Military history of the Three Kingdoms

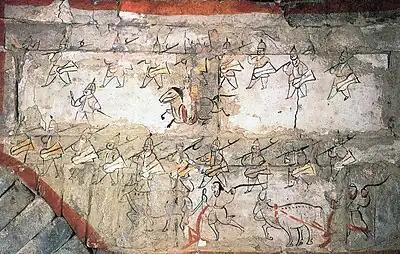
Mural of soldiers, Wei-Jin period

Sun Quan succeeded his elder brother and spent the next two years studying. In 203 Sun Quan attacked and destroyed Huang Zu's fleet. In 204 he dealt with a rebellion in Danyang Commandery which killed his brother Sun Yi. In 205 his officer He Qi began expanding into modern Fujian and by 208 a full commandery had been created in the area. The attack on Huang Zu renewed in 207 and Sun Quan's forces successfully defeated and killed him in 208 at the Battle of Jiangxia.